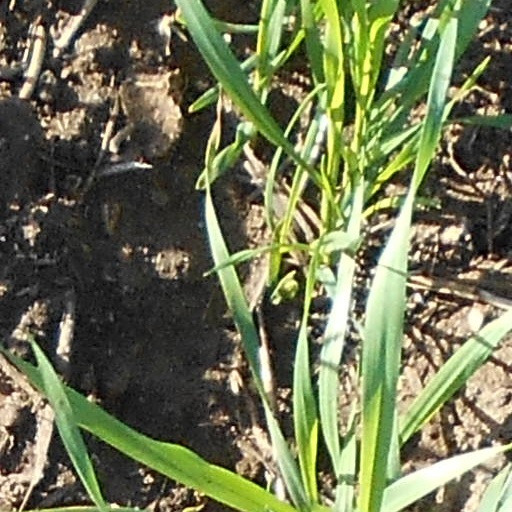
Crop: wheat